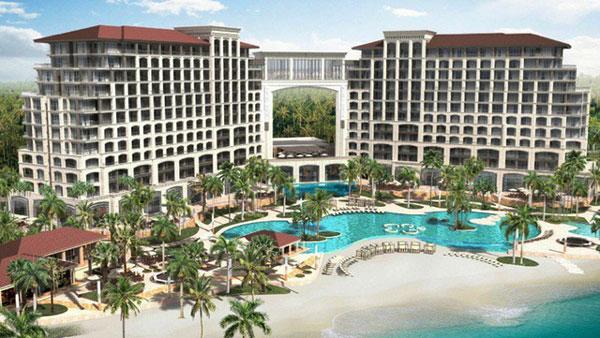
có một toà nhà lớn xuất hiện ở trong bức ảnh